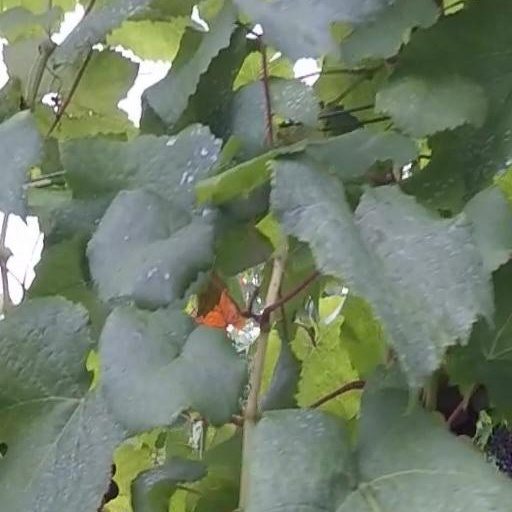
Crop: grape